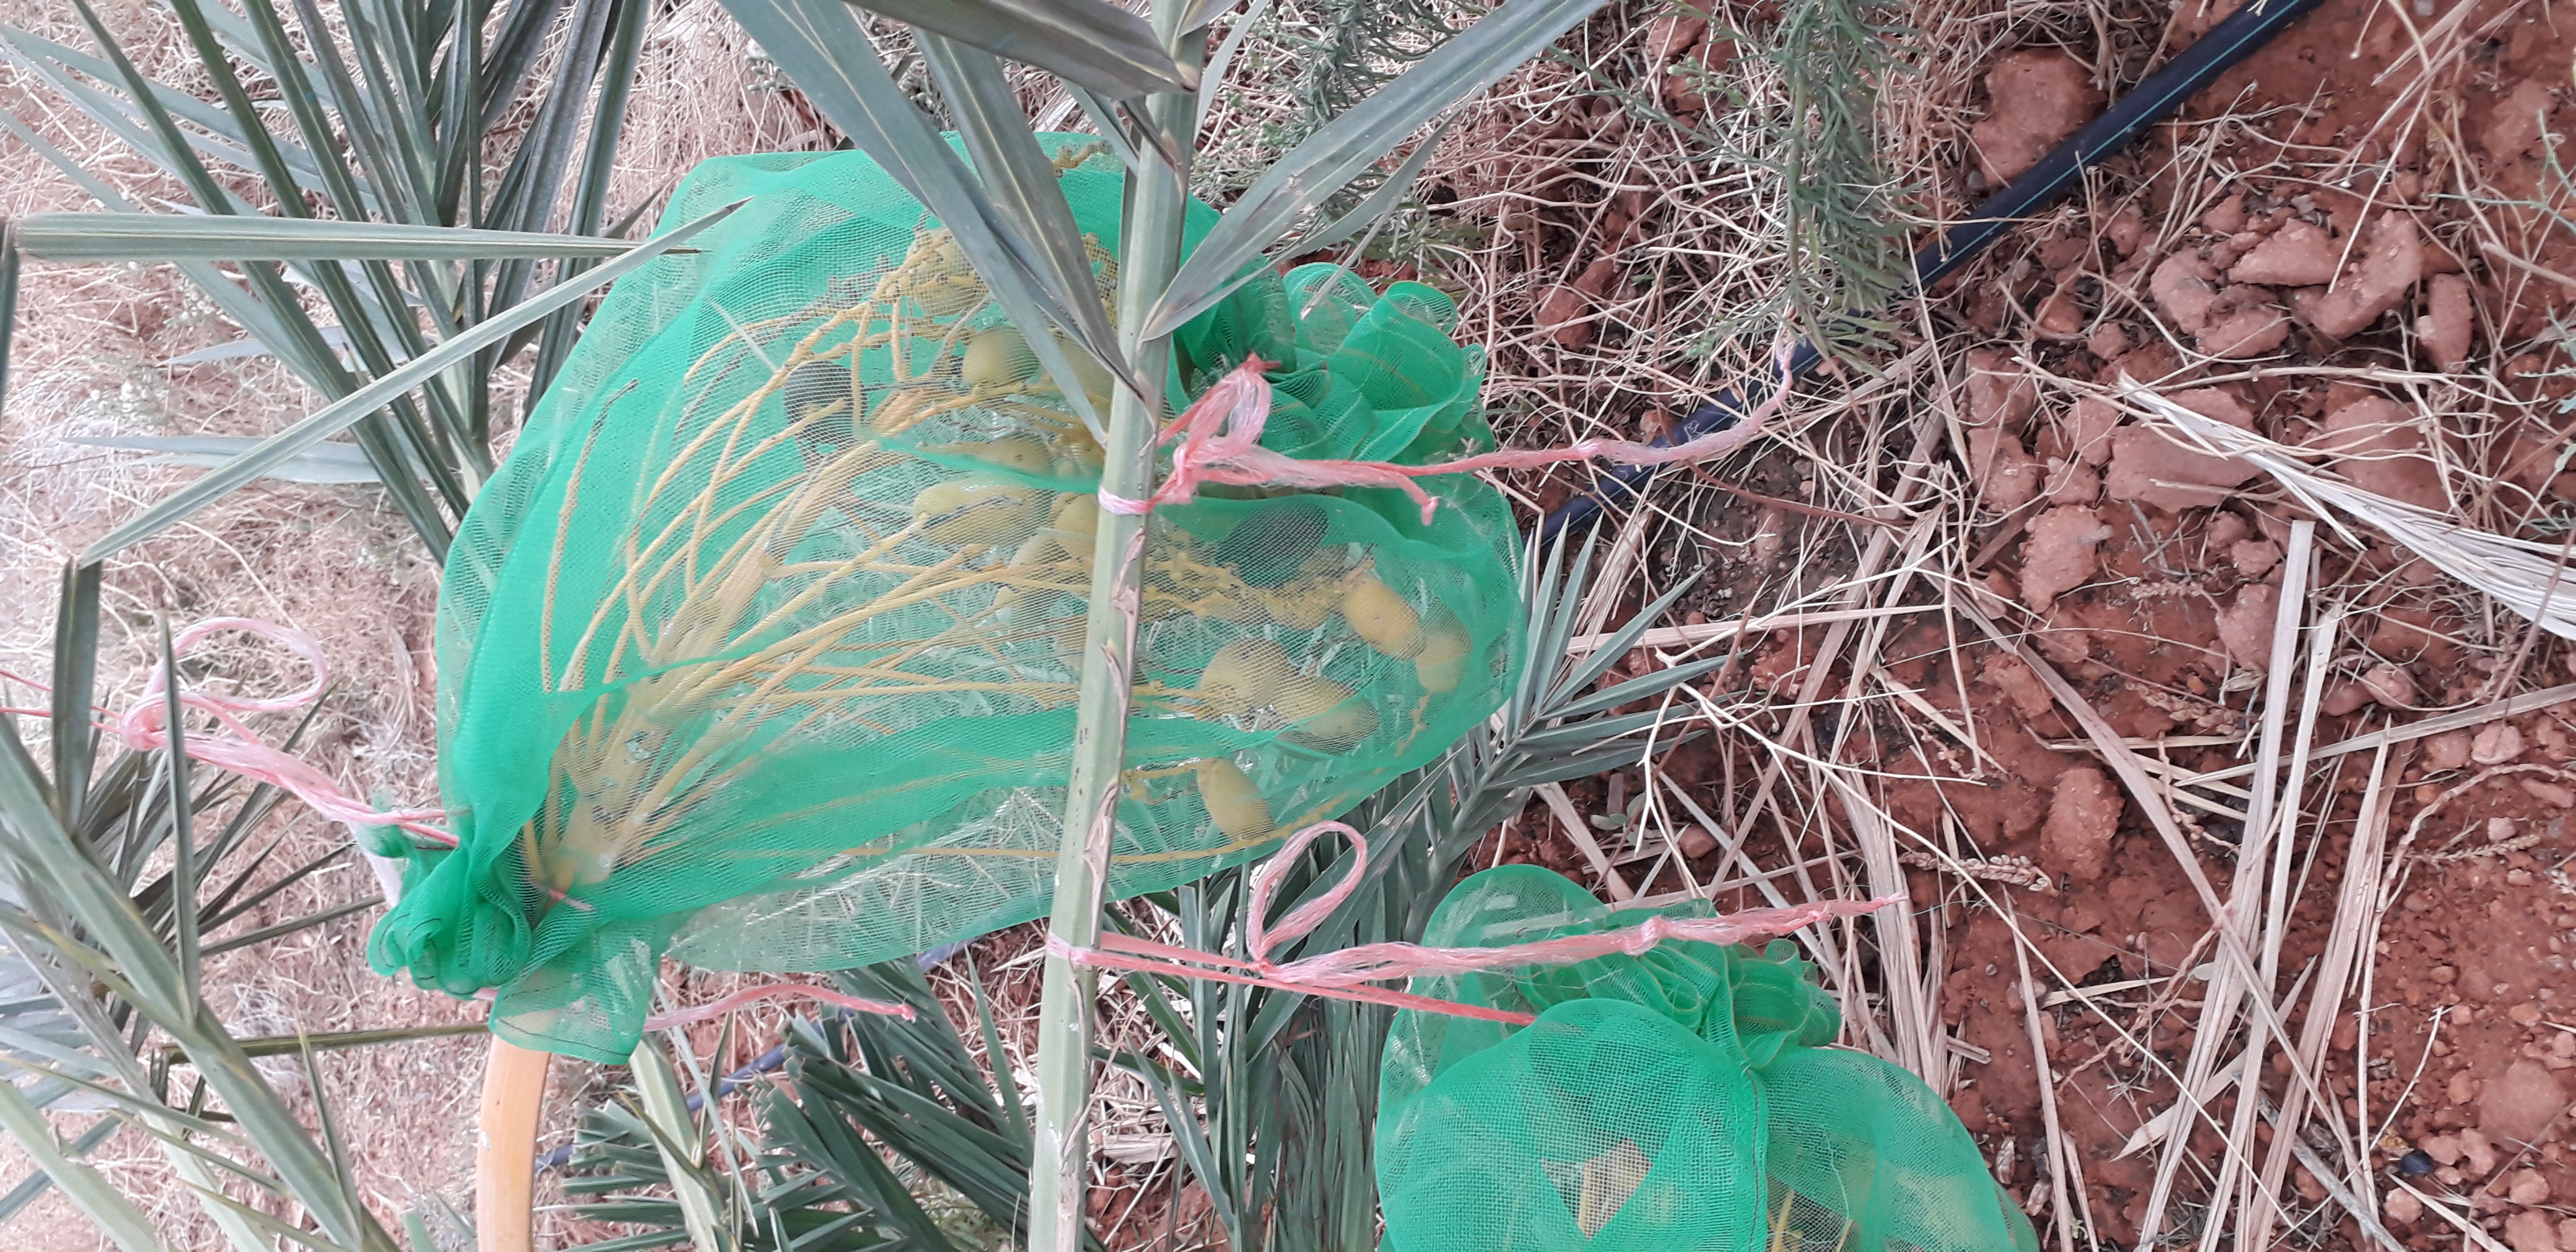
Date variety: Boumajhoul